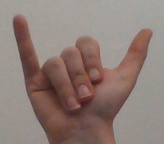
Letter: ya